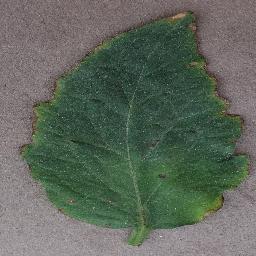
Label: Tomato___Bacterial_spot